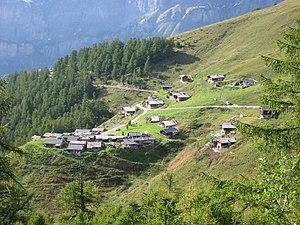
Arbignon, appelée en allemand Albinen, est une commune suisse du canton du Valais, située dans le district de Loèche.